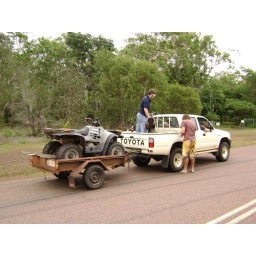
somebody needed some boy scout training as the bike keep falling over the the tray due to bad knots